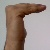
The image shows a hand gesture representing a space in Indian Sign Language.